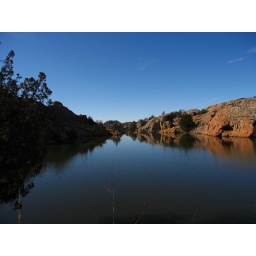
as the sun rose, some of the rocks became exposed. man made lake in the wichita mountains